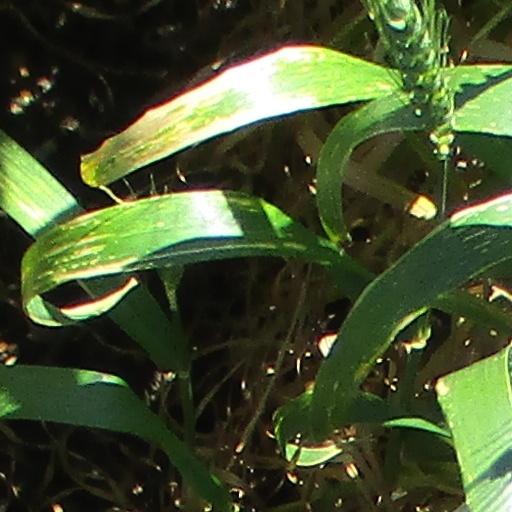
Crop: wheat